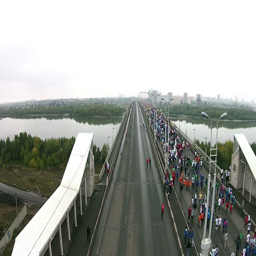
young people run a marathon on the road bridge